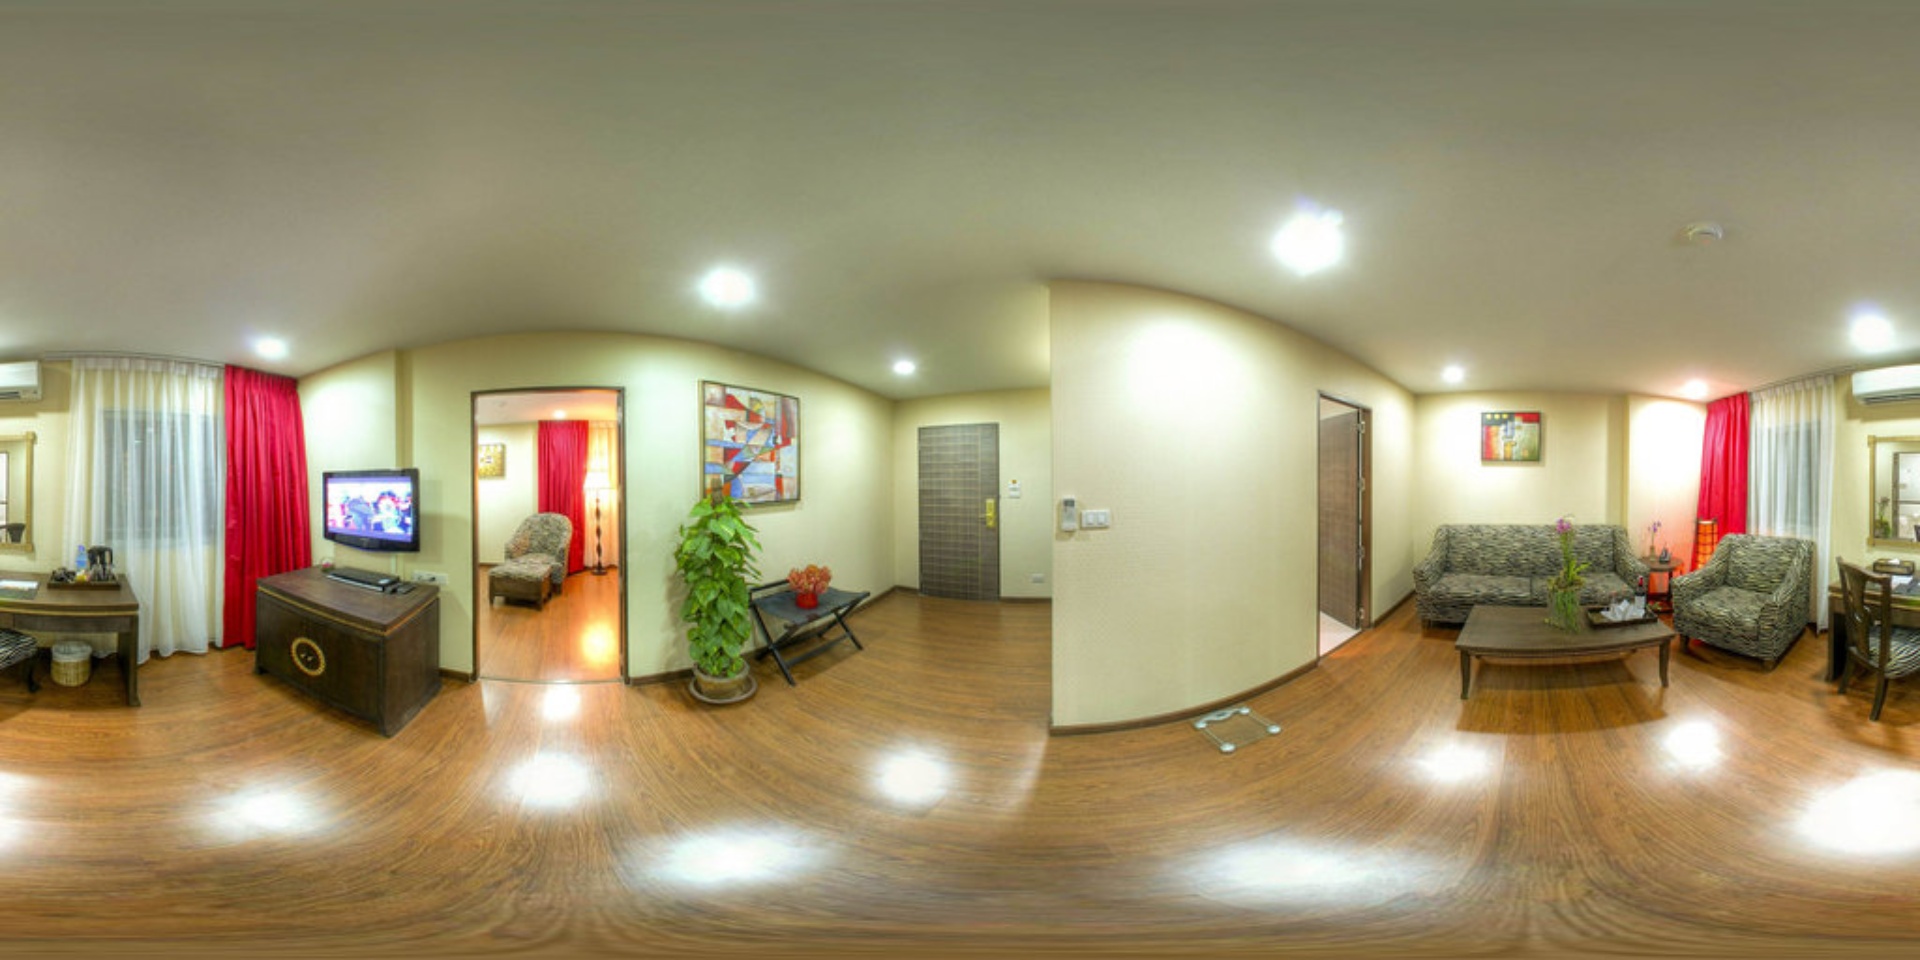
Referred object: the small TV above the wooden cabinet

Referred object: turn right and then locate the coffee table in front of the sofa

Referred object: the armchair opposite the sofa